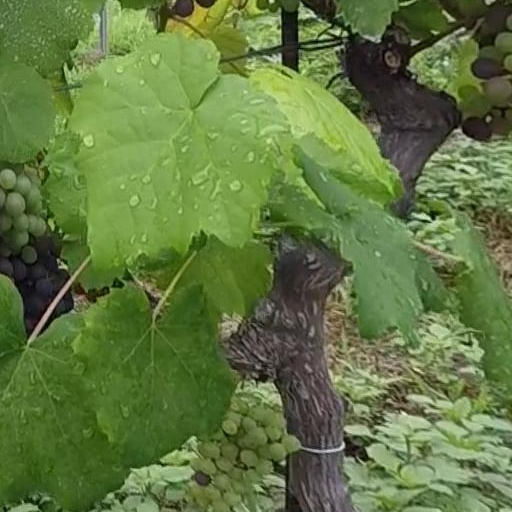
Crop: grape